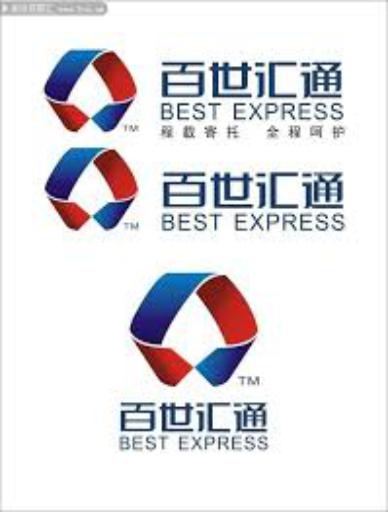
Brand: BEST EXPRESS-1
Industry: Others